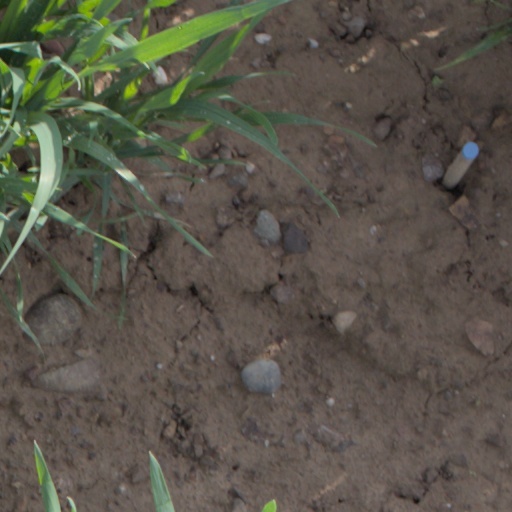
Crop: wheat